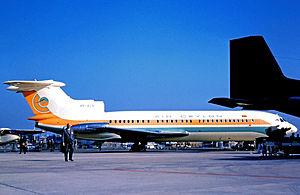
Sri Lankan Airlines Limited est la compagnie aérienne nationale du Sri Lanka.